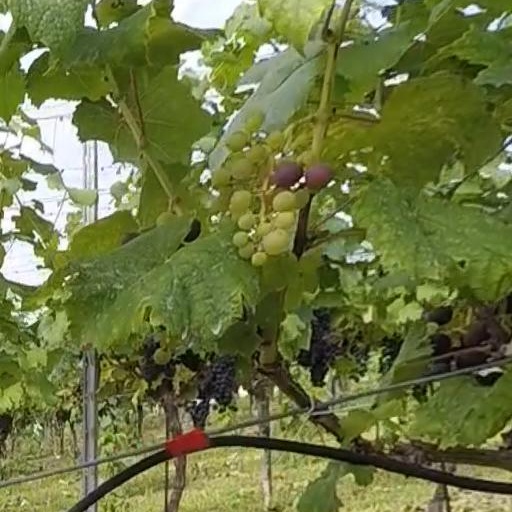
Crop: grape